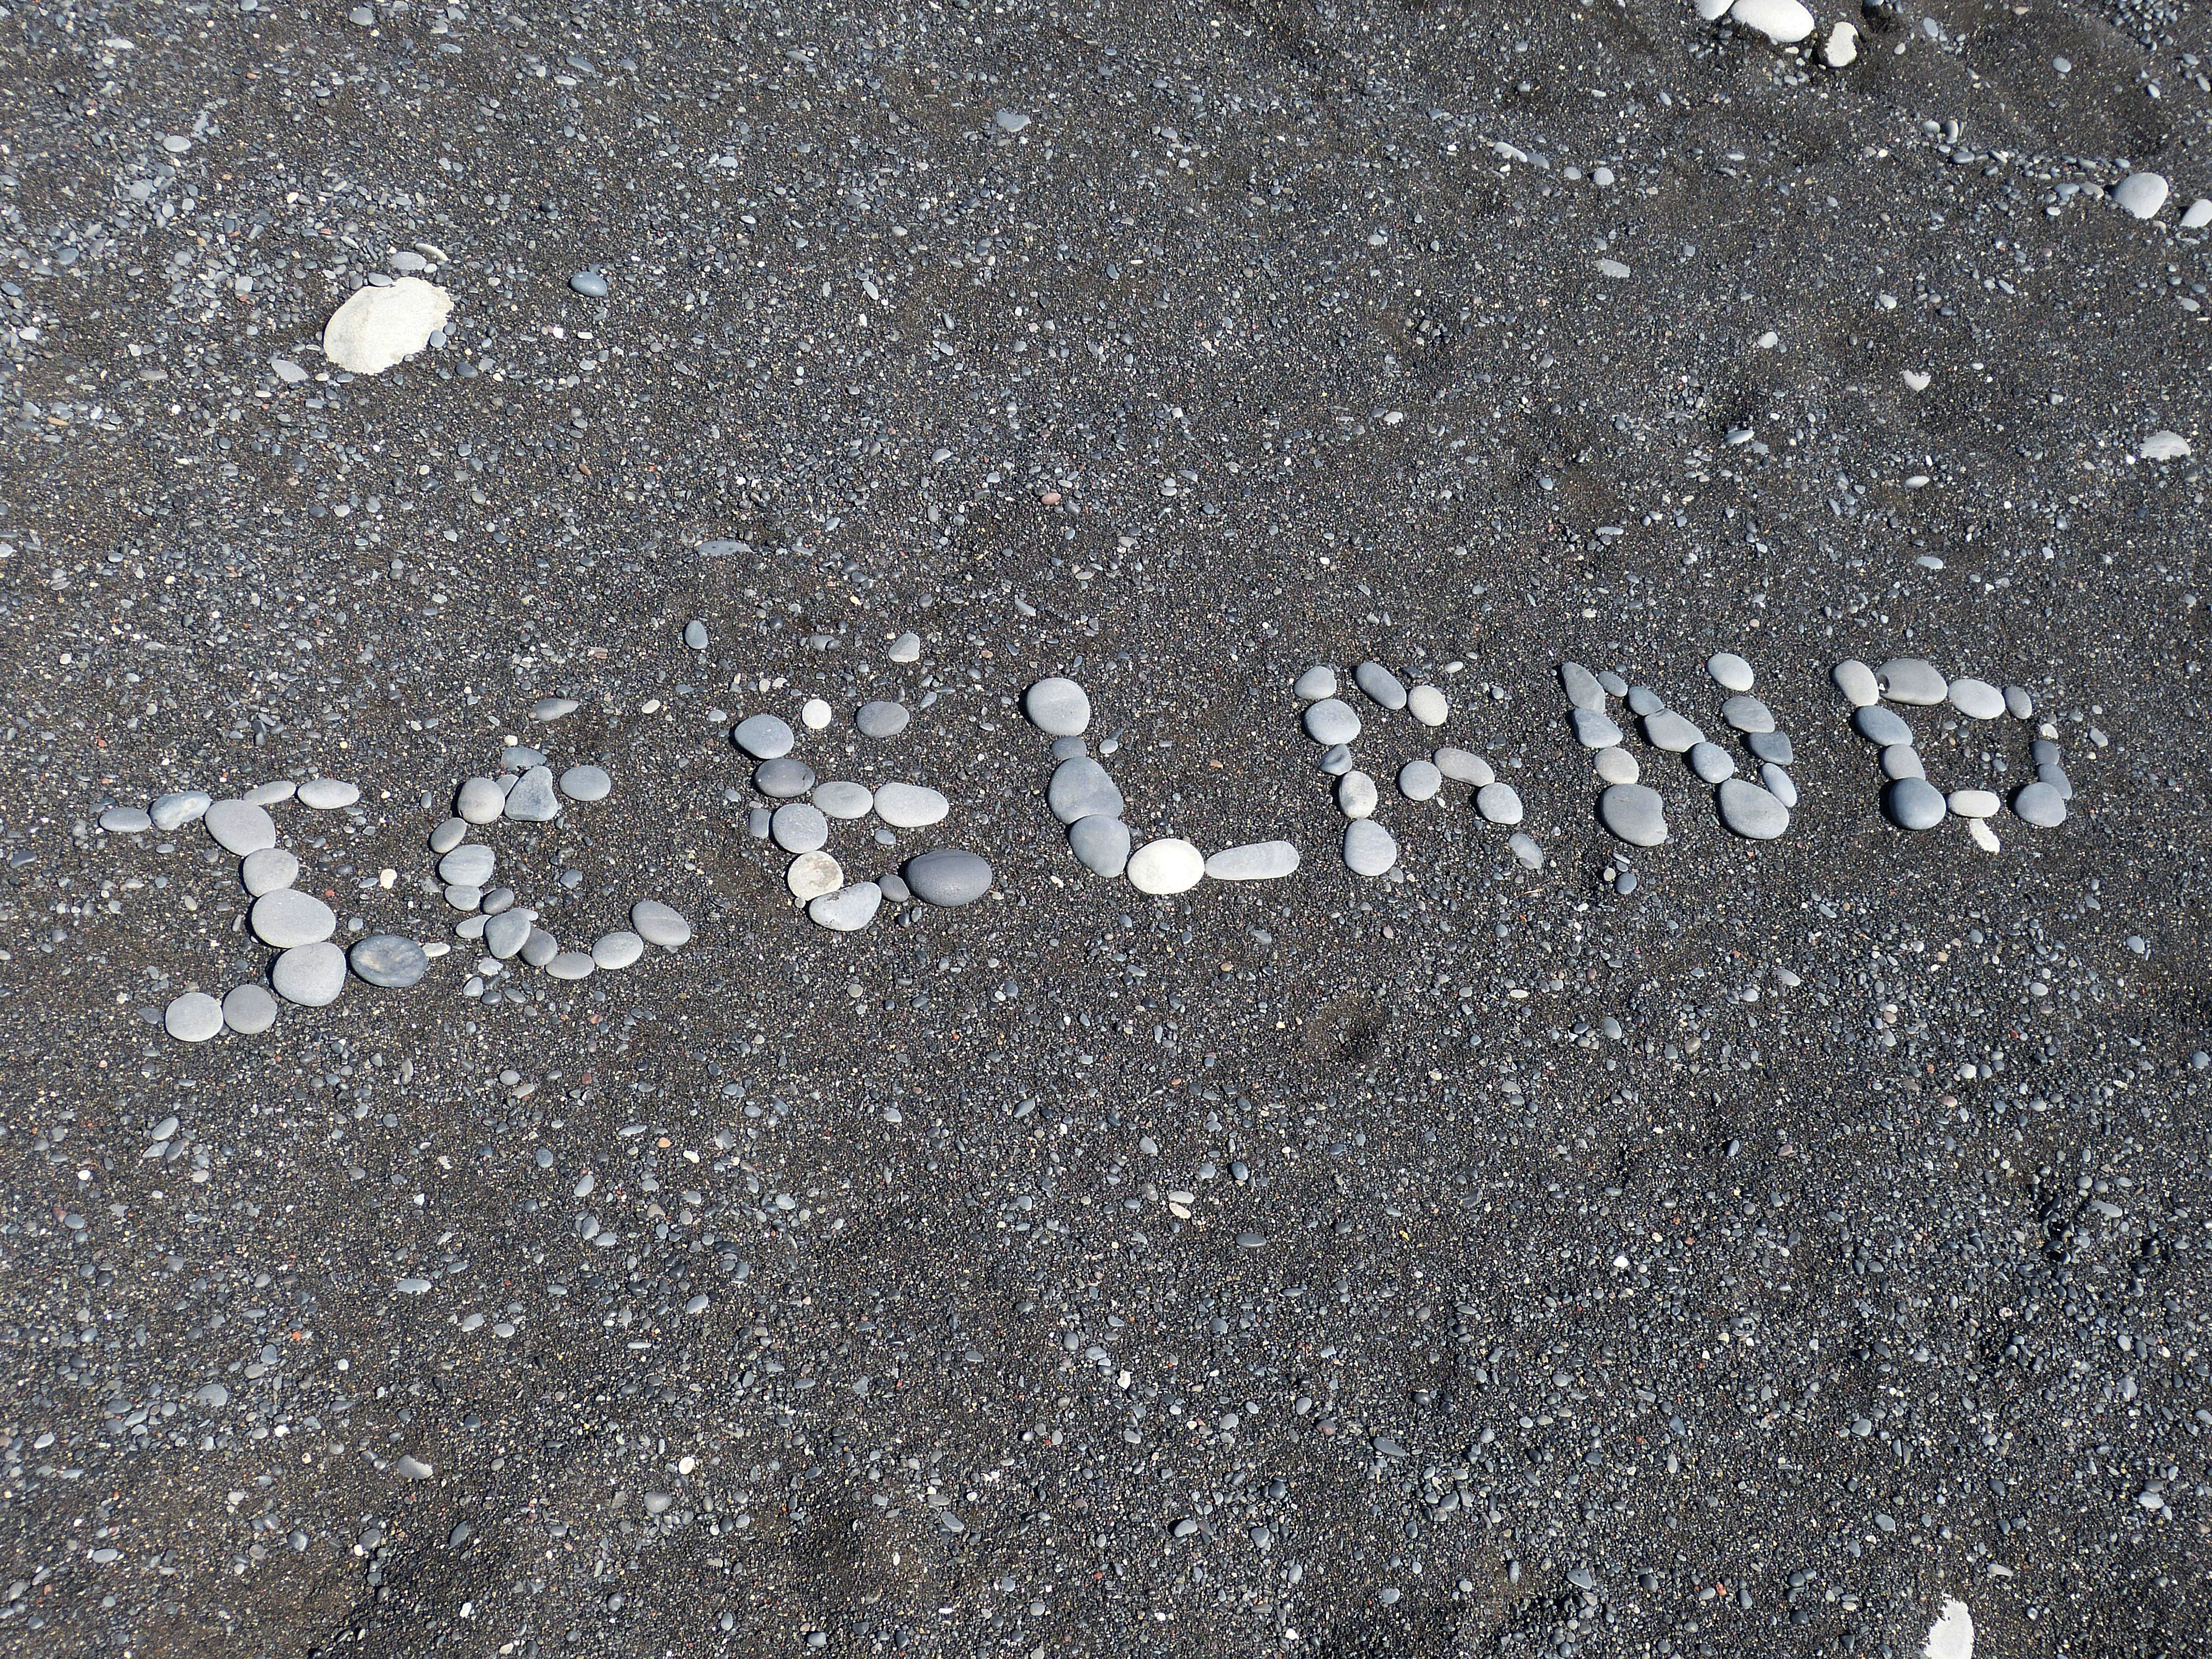
beach, sand, rock, snow, sidewalk, floor, asphalt, pebble, soil, iceland, material, stones, lava, flooring, road surface